S1 highway (Georgia)

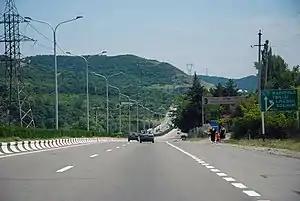
S1 Natakhtari - Mtskheta (old style S-1 indication)

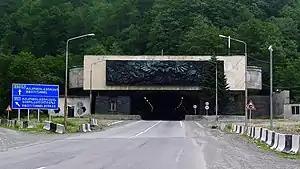
North entrance of Rikoti Tunnel, the longest vehicular tunnel within Georgia

Starting in Tbilisi the S1 runs north along the right bank of the Kura (Mtkvari) river in a 2x3 lane configuration with a speed limit of . As central city thoroughfare this is a crowded section, with jamming on parts throughout the day. After passing the Saburtalo neighbourhood on the left hand side, the road diverts from the river bank with a wide median and 2x4 lanes. The speed limit is here. Along the Dighomi neighbourhood the median is used for U-turn points. After passing the Tbilisi Mall at the northern tip of the city and the tight left turn to Mtskheta, the road leaves the city of Tbilisi and becomes a 2x2 expressway/motorway.